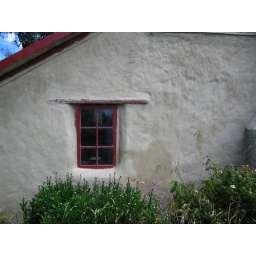
Detail of the window lintel--Cob house in New Zealand